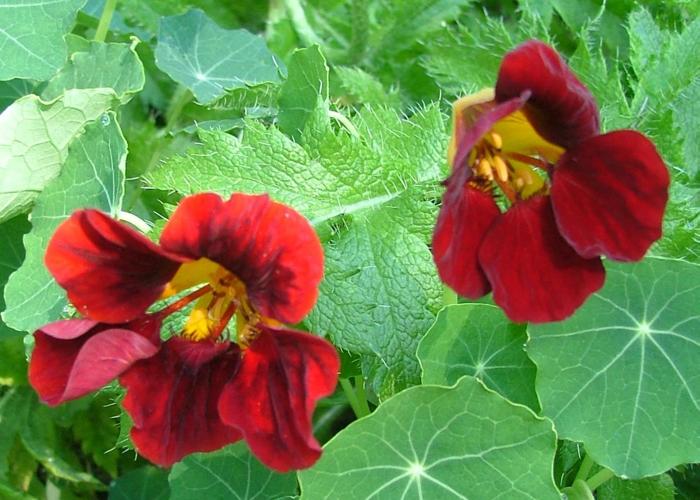
Label: watercress